Parole (2018 film)

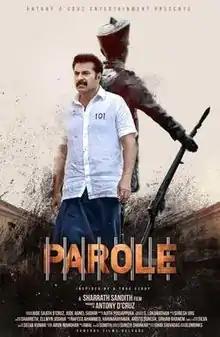
Theatrical release poster

Parole is a 2018 Indian Malayalam-language drama thriller film directed by Sharath Sandhith in his feature film debut and written by Ajith Poojappura, based on a true story. It stars Mammootty, Ineya, Miya, Siddique, Suraj Venjaramoodu and Prabhakar. It began principal photography on 14 June 2017 in Bangalore. Loganathan Srinivasan was the cinematographer and Suresh Urs was the editor. Songs and score are composed by Sharreth.